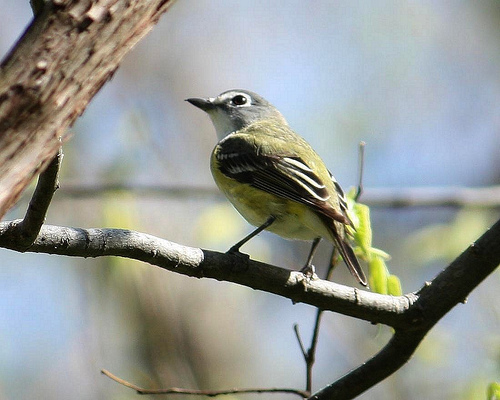
this bird has a grey head white eyeing, yellow back and sides white belly and white secondary feathersthe bird has a grey head with a green body and white wingbars.
a small bird with white eyering, throat and yellow belly and undertail coverts.
this bird has a light yellow chest and back with brown and white wings.
the bird has a black eyering and a small black bill.
perched on a branch with it's stick like legs, this yellow bellied bird is just resting it's black feathery wings.
this bird has wings that are black and has a yellow bellythe bird has a brown nape and a yellow belly
this small bird has a yellow body, detailed brown wings, and a small head.
this bird is yellow, gray, and white in color, and has a black beak.
Species: Blue Headed Vireo